Kailasanathar Temple, Melakaveri

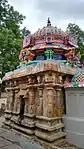
Vimana

Next to the entrance nandhi and balipeeda is found. Just before the sanctum sanctorum Vinayaka and Subramania are found. The presiding deity is known as Kailasanathar. Kosta, Dakshinamurti, Lingodbhava and Durga are found. In the left of the shrine of the presiding deity the shrine of goddess Karpagambal is found. In the prakara Gnanasambandar, Chokkiyar, Chandra, Bhairava, Sanisvara, Surya and shrines of Vinayaka, Subramania with Valli and Deivanai, Sundaresvarar, Meenakshi, Chandikeswarar and Navagrahas are found.